Roman Catholic Archdiocese of Baltimore

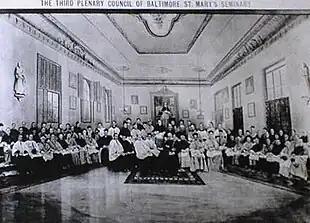
Third Plenary Council of Baltimore

Pope John Paul II appointed Bishop William H. Keeler from the Diocese of Harrisburg as the next archbishop of Baltimore in 1989. Keeler was responsible for the restoration of the Basilica of the National Shrine of the Assumption of the Blessed Virgin Mary.